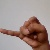
The image shows a hand gesture representing the letter 'J' in Indian Sign Language.